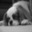
Label: dog